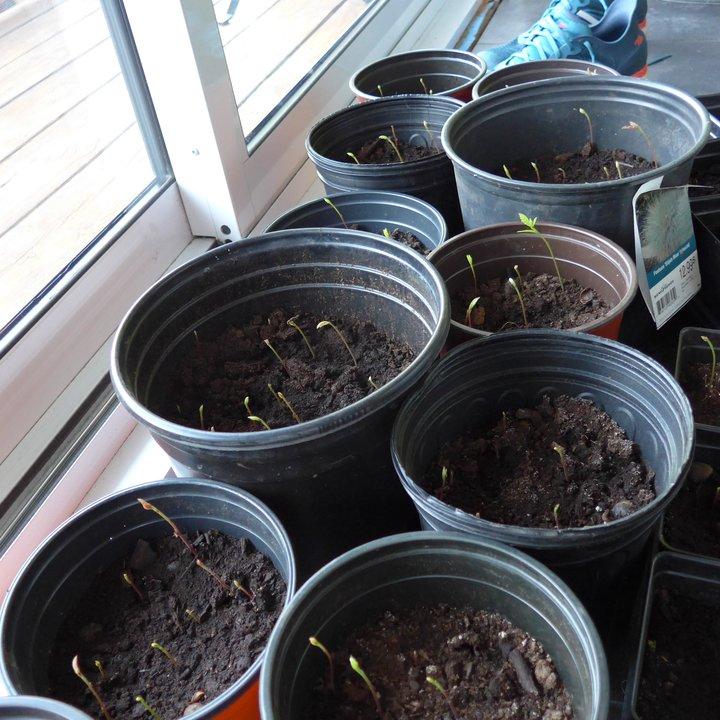
Vikopo vidogovidogo vya plastiki,ndani yake kukiwa kumepandwa miche ya zao husika,vikiwa vimewekwa katika sehemu maalumu ambapo miche ya mazao hayo inasubiri kukua kwa ajili ya kwenda kupandwa shambani na wakulima.